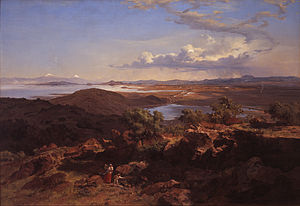
Texcoco-søen
Mexico-dalen med Texcoco-søen, maleri af José María Velasco
Texcoco-søen er en sø i Mexico. Søen blev dannet i et lukket bækken uden afløb, hvorfor den var salt. Den dækkede en stor del af Anahuac-dalen, og udgjorde en del af et system bestående af fem søer, mellem 2.270 og 2.750 meter over havets overflade, i den nordlige del af det mexicanske højland.